Nissan NX

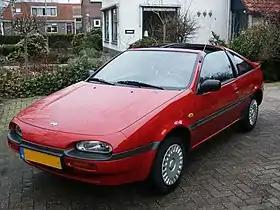
Nissan 100NX 1.6 T-bar roof in The Netherlands.

The Nissan NX is a front wheel drive 2-door sports car produced by Nissan Motors. The NX was, loosely, an evolution of the Nissan Pulsar NX/Nissan EXA sold from 1987 to 1990 and the Nissan Sunny Coupe lines of the 1970s and 1980s, merging the Nissan B13 and N14 lineages. The NX was released in Japan in 1990.